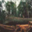
Label: forest